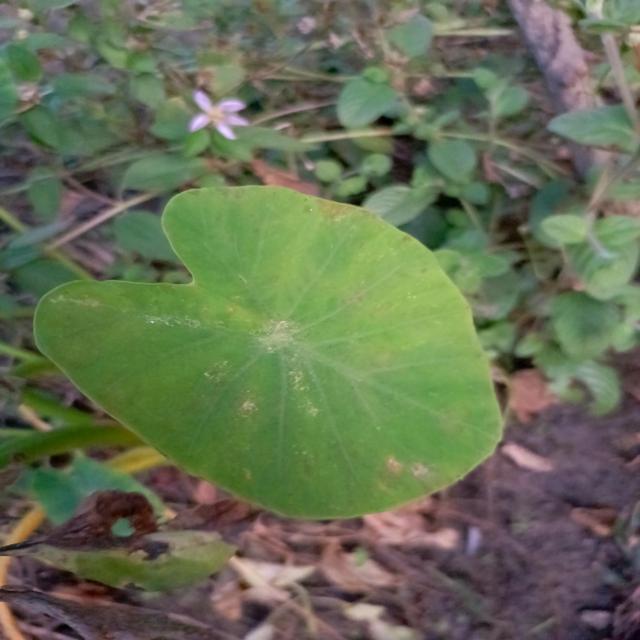
Label: Mid_Blight